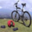
Label: bicycle